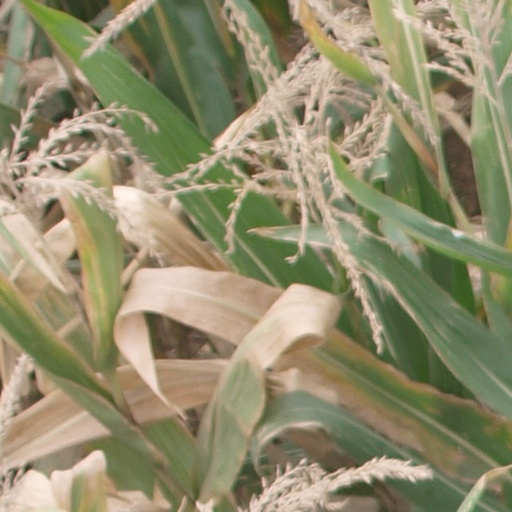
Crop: maize; corn